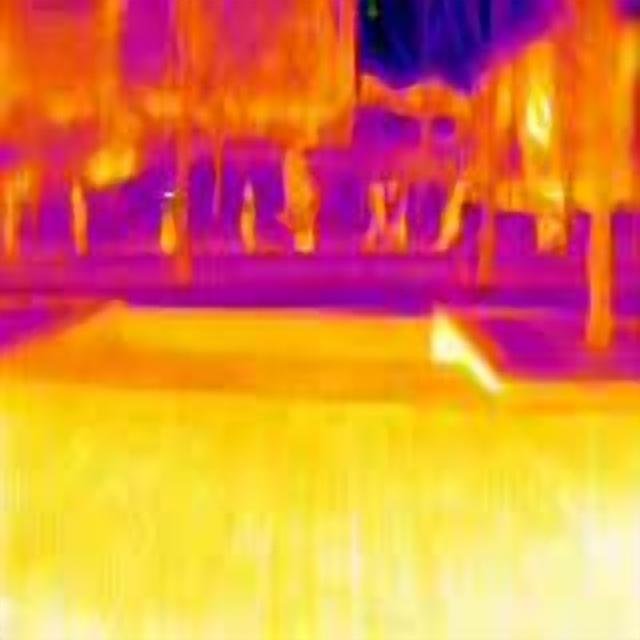
Detected objects:
label: person
label: person
label: person
label: person
label: person
label: person
label: person
label: person